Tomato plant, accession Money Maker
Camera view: horizontal (90 deg, fisheye); turntable rotation: 0 degrees
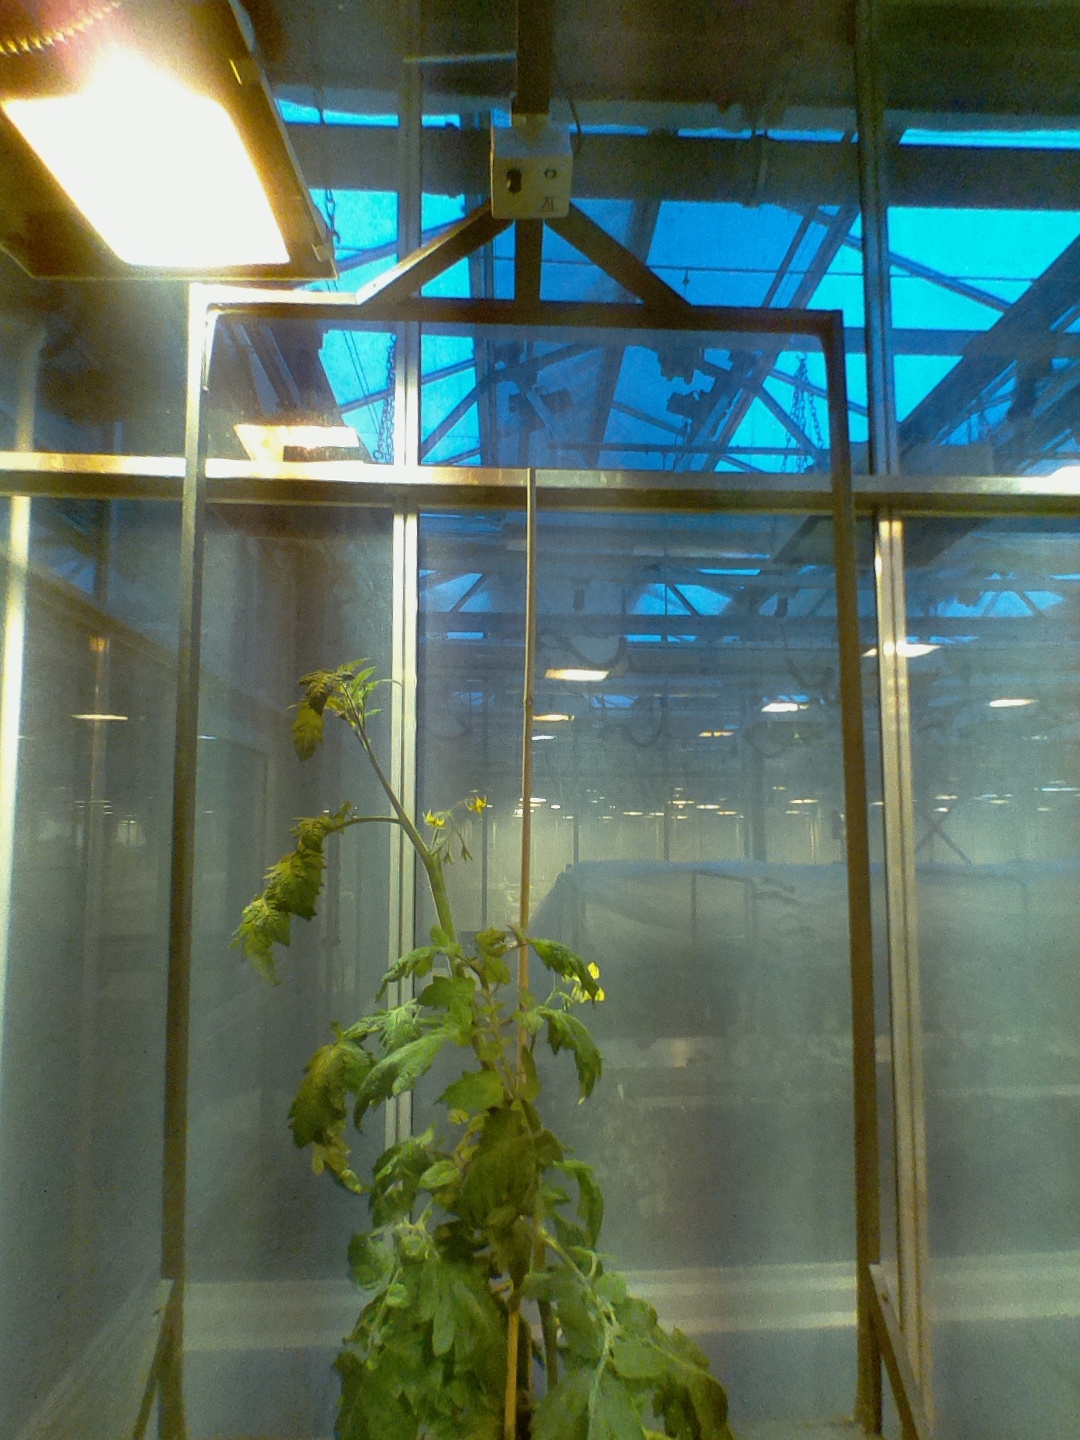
BBCH growth stage 66: Full flowering, 60%-70% of flowers open, more petals falling